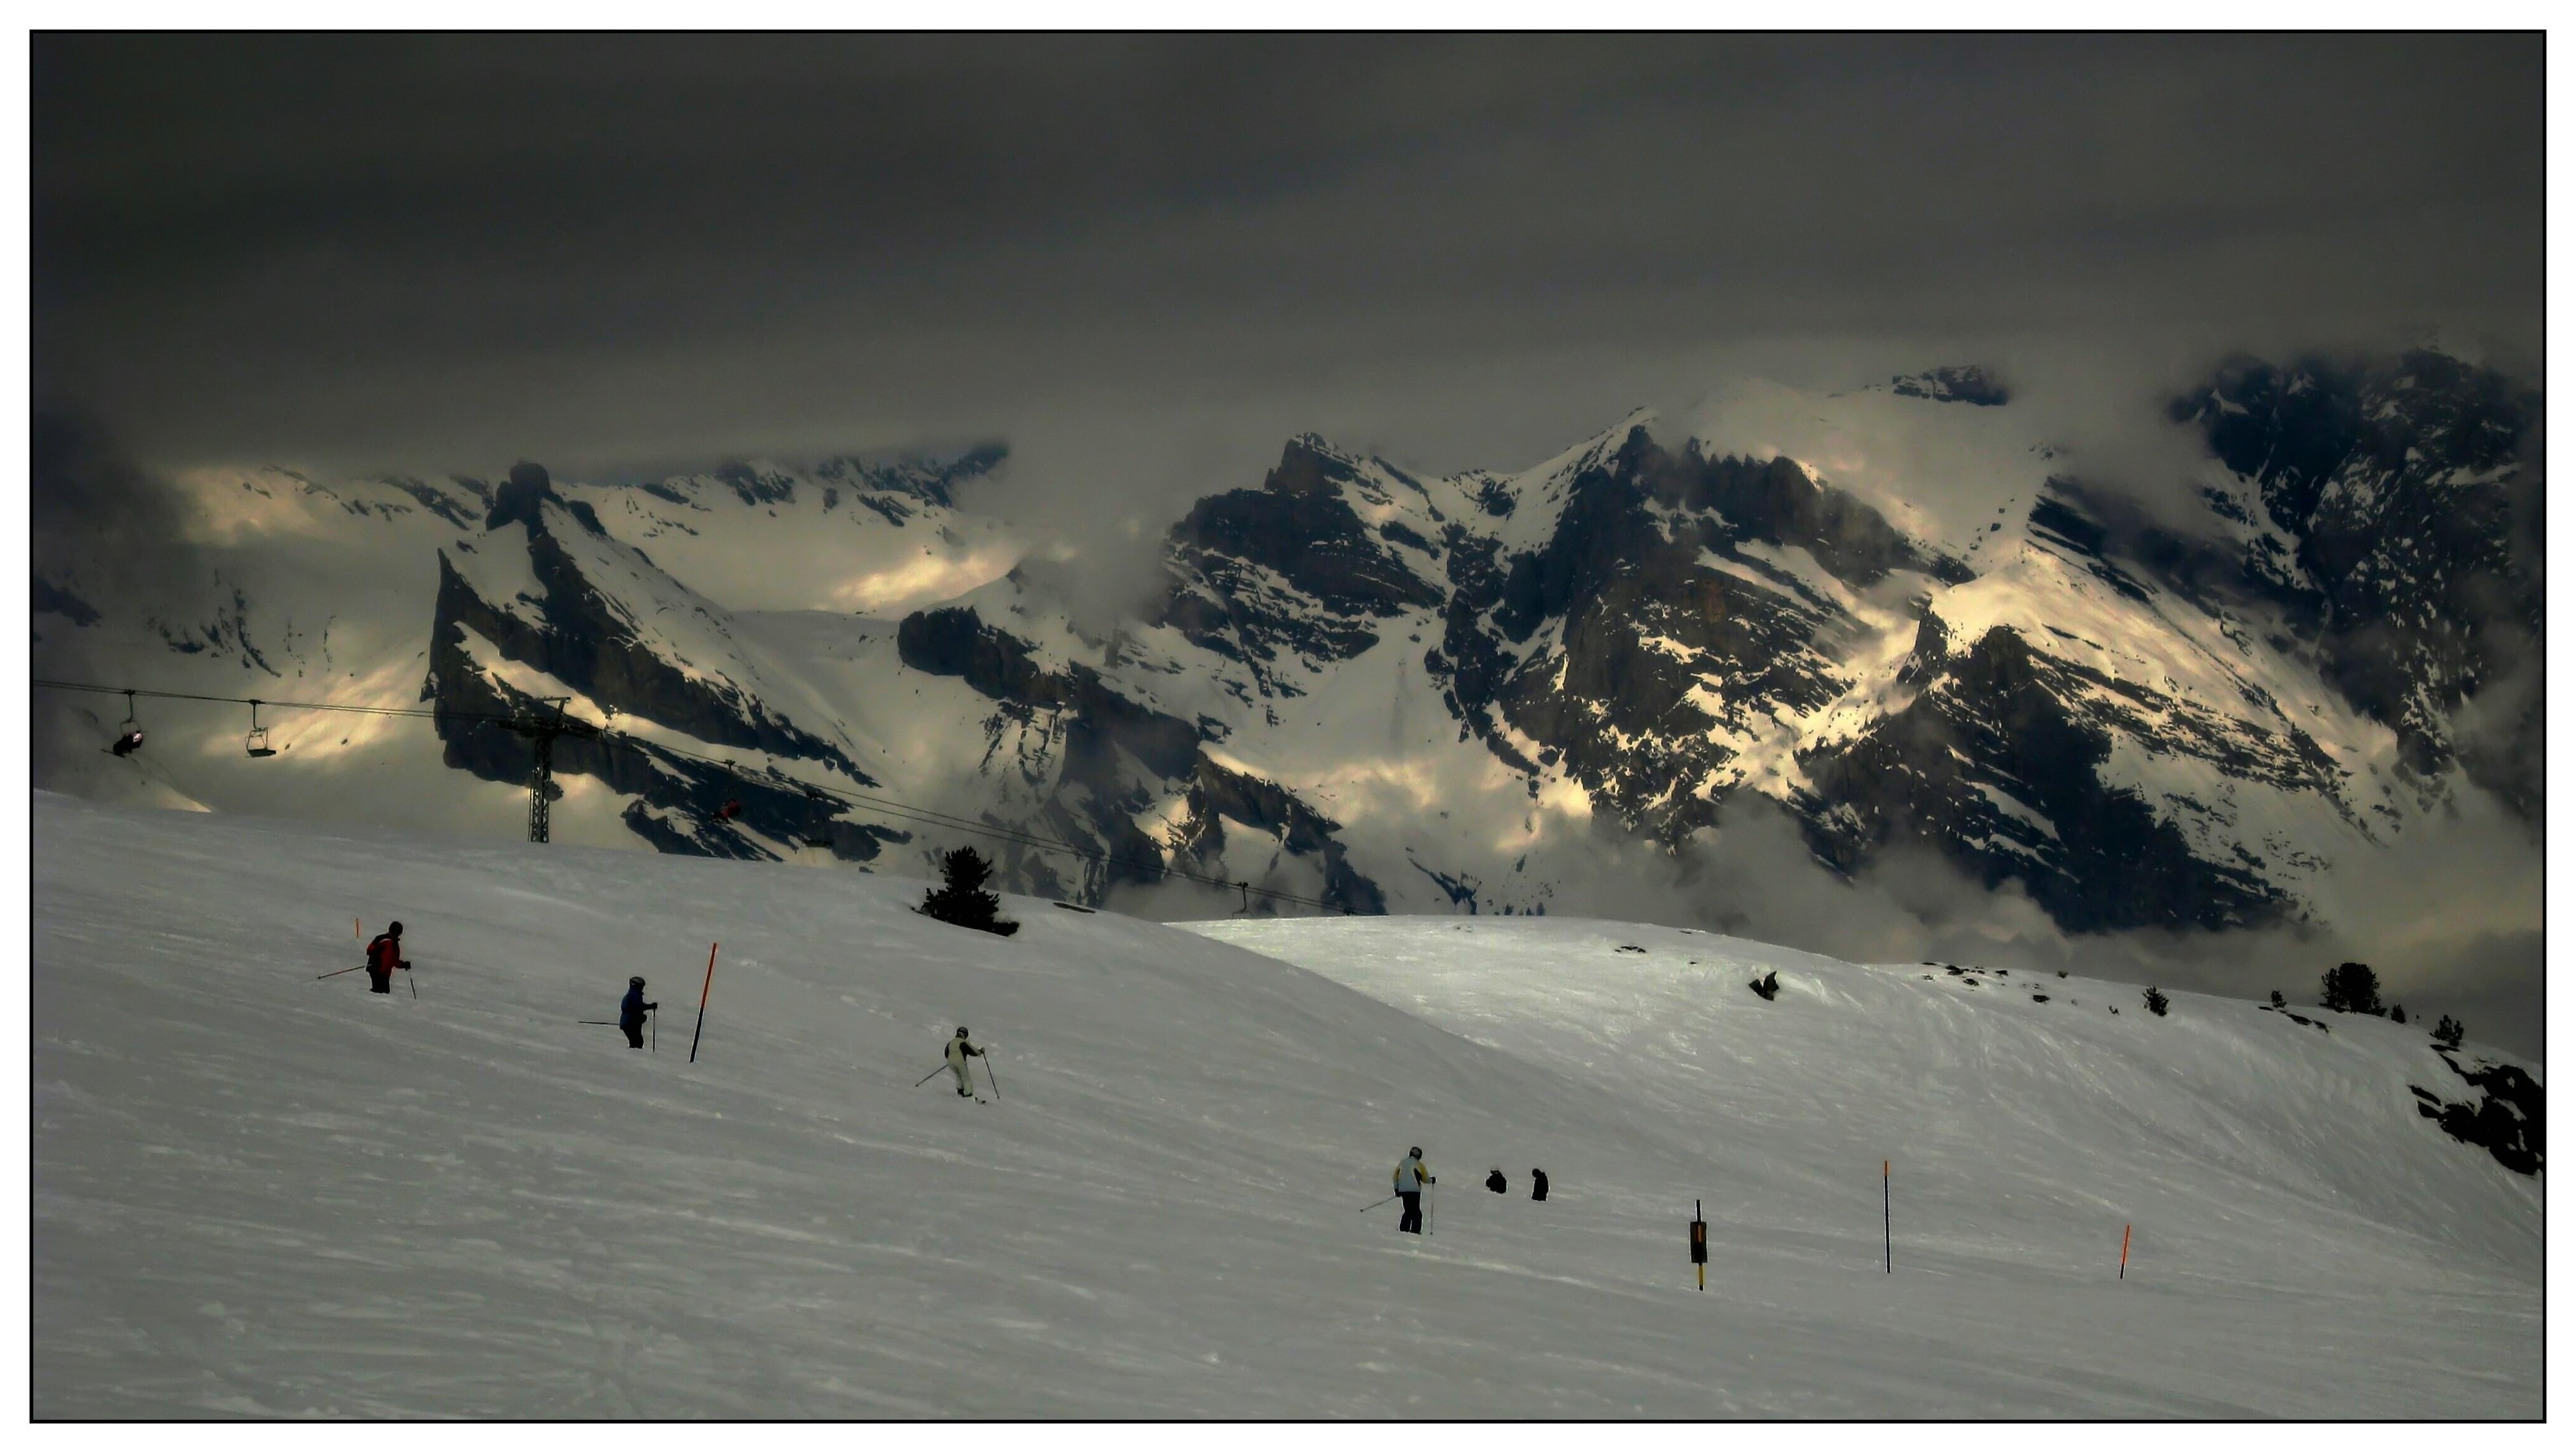
landscape, mountain, snow, winter, light, sky, white, sunlight, mountain range, dark, shadow, snowy, alpine, darkness, snowboard, lichtspiel, winter sport, mountains, ski, runway, weird, switzerland, mood, wintry, piste, winter sports, weather mood, skiers, mountain panorama, ski run, ski equipment, geological phenomenon, weather capers